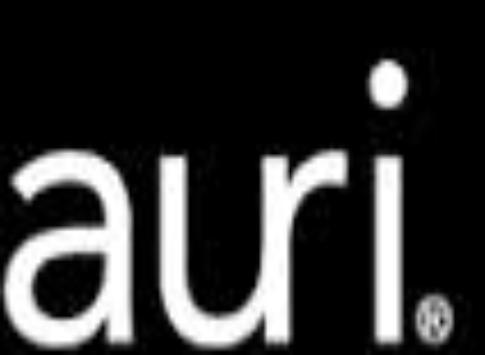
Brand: Auri
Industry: Others